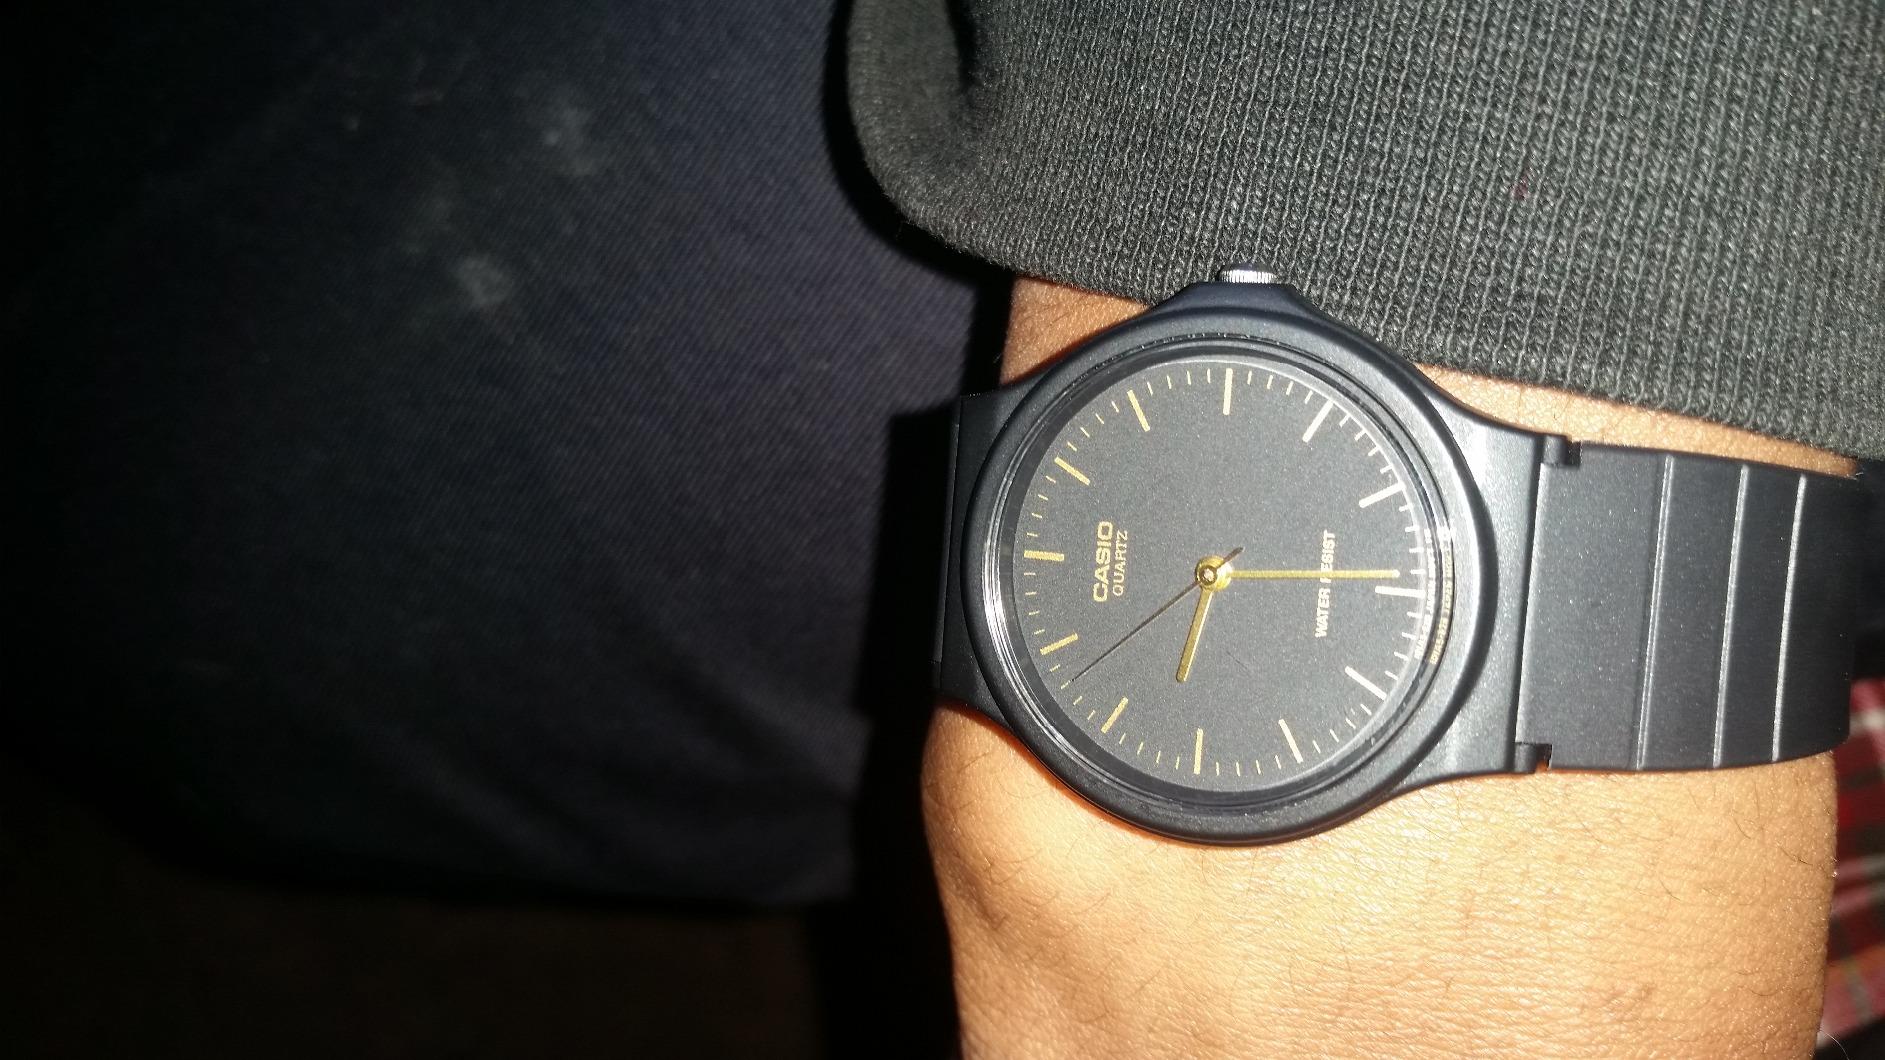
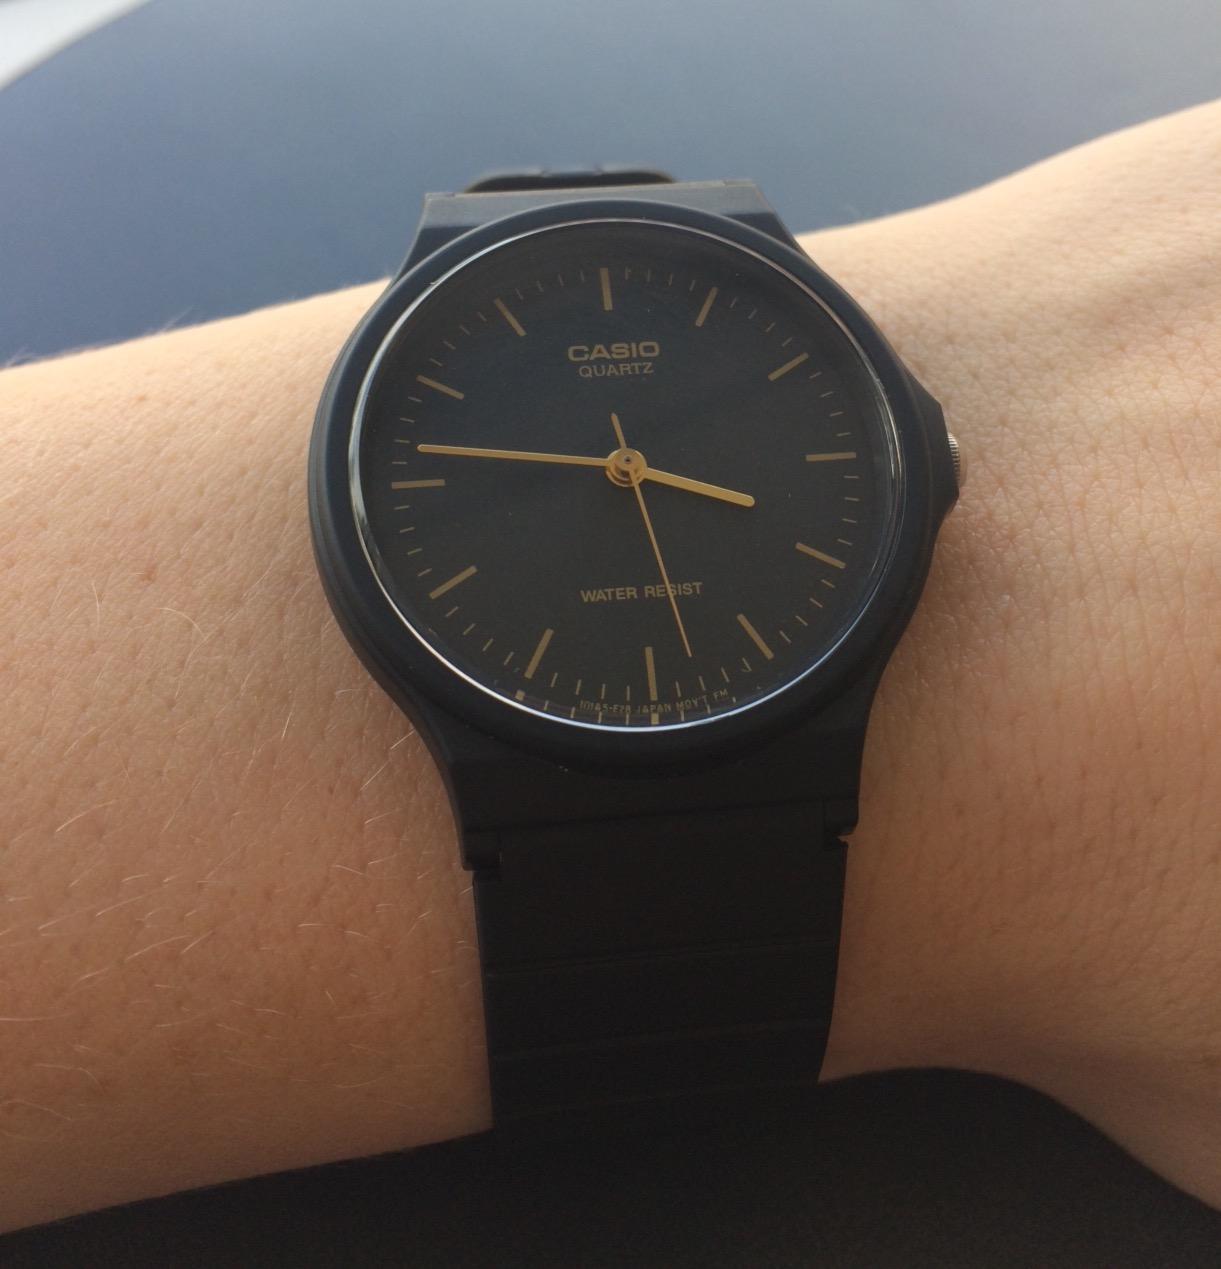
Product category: accessories_watch
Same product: yes